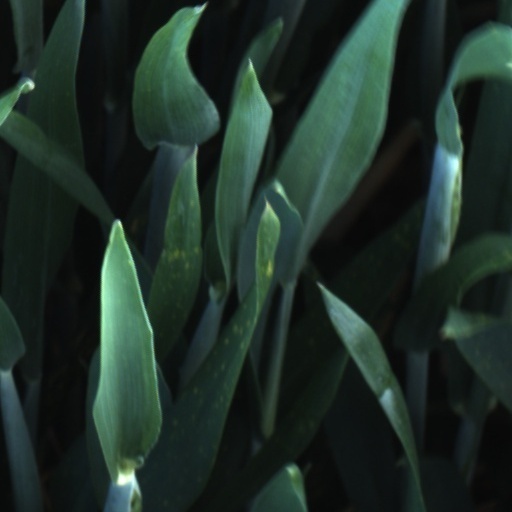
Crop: wheat